Deception Pass

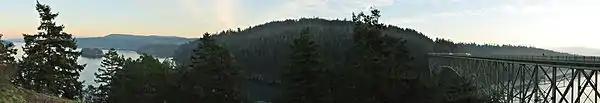
View looking south from Pass Island. From left to right, are visible Strawberry Island, part of Ben Ure Island, the bulk of Whidbey Island and the south span of the Deception Pass Bridge.

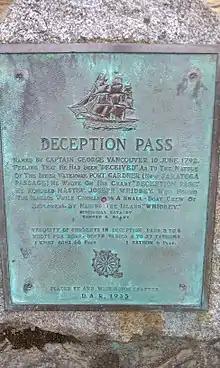
Plaque explaining the history of Deception Pass: "Deception Pass - Named By Captain George Vancouver 10 June 1792. Feeling That He Had Been 'Deceived' As To The Nature Of The Inner Waterway, Port Gardner (Now Saratoga Passage) he Wrote On His Chart 'Deception Pass.'"

Between 1910 and 1914, a prison rock quarry was operated on the Fidalgo Island side of the pass. Nearby barracks housed some 40 prisoners (at least 25 in 1909, 48 in 1911, only 6 by 1913), members of an honors program out of Walla Walla State Penitentiary and the prison population was made up of several types of prisoners, including those convicted of murder. Guards stood watch at the quarry as prisoners cut the rock into gravel and loaded it onto barges at the base of the cliff atop the pass's waters. The quarried rock was then barged to the Seattle waterfront. The camp was dismantled in 1924 and although abandoned as a quarry, the remains of the camp can still be seen. The location is hazardous; over the years there have been several fatal accidents when visitors have ventured onto the steep cliffs. In 2006, the tunnel was sealed off due to these fatalities.